Ketupat

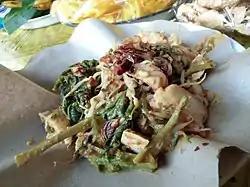
"Tipat cantok" from Bali.

Its Balinese version is called "tipat cantok", which is sliced ketupat with boiled or blanched vegetables; asparagus bean, water spinach, bean sprout, cucumber, and fried tofu mixed in peanut sauce which is made from ground fried peanuts, garlic, chili pepper, salt and tauco fermented soy paste. The peanut sauce might be mild or hot and spicy, depending on the addition of chili pepper. It is one of a few Balinese vegetarian dishes. Tipat cantok is akin to Javanese pecel and Jakartan gado-gado.